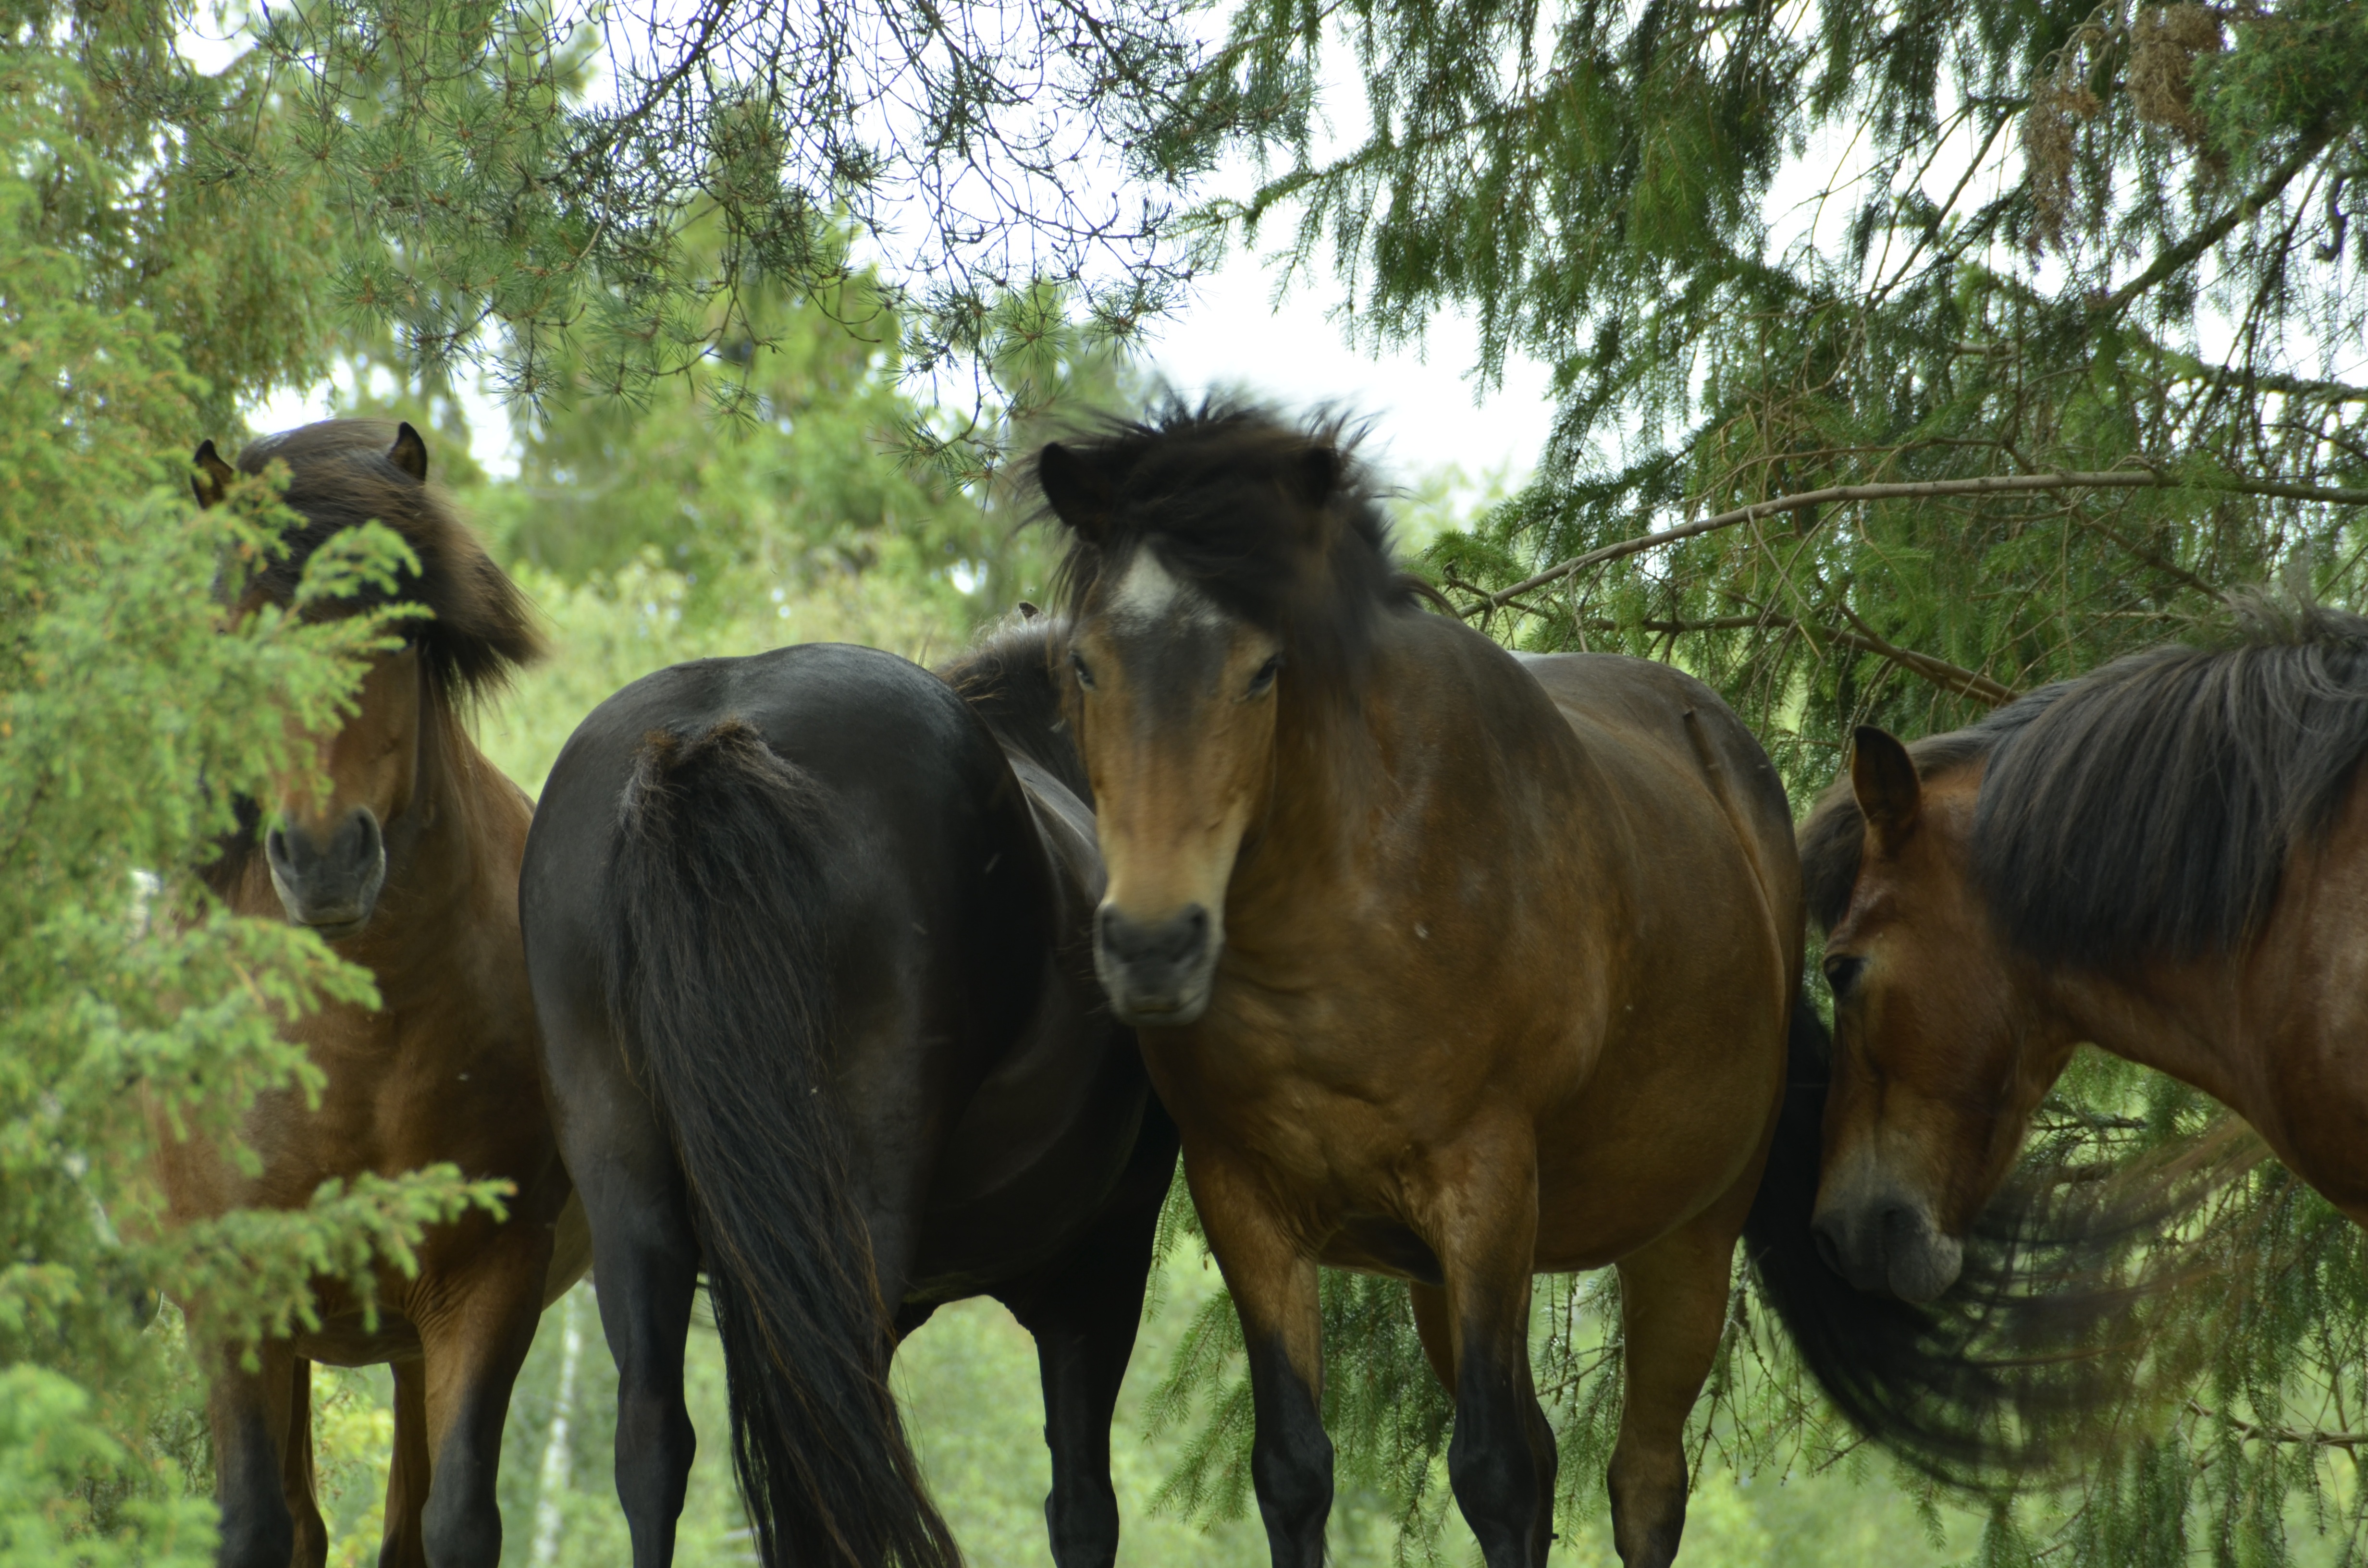
meadow, flower, summer, wildlife, herd, pasture, grazing, horse, mammal, stallion, mane, ride, fauna, equestrian, horses, mare, pack animal, hage, horse like mammal, mustang horse, driving horses